Israeli Air Force Museum

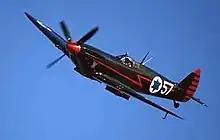
"The Black Spitfire"

The museum houses hundreds of models of fighter aircraft that served in the Israeli Air Force as well as actual fighter jets that have been retired from service or captured by Israel. Some of these aircraft, such as the Supermarine Spitfire "Black Spit" of Ezer Weizman and the yellow Harvard aircraft, are maintained in flying condition and even participate in various air shows. The museum includes historic aircraft such as the Mirage 3 Shahak 159 with 13 kills, the Mikoyan-Gurevich MiG-21 that was smuggled from Iraq in Operation Diamond, the Lavi built by Israel Aerospace Industries, an F-15 Baz with 4 kills, and an F-16 Netz 107 with 6.5 kills. There is also an exhibit of fighter jet parts explaining their uses, an anti-aircraft weapons display, a photography exhibition, and an exhibition titled "Pull to Life" about the 669 Tactical Airborne Rescue and Evacuation Unit.